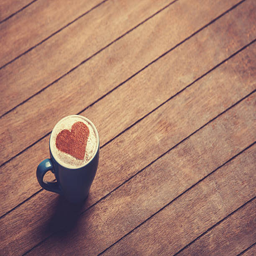
cup of coffee with heart shape on a wooden table